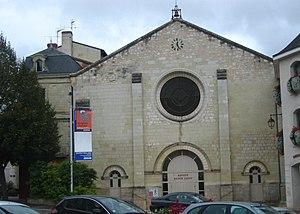
Église Sainte-Croix de Loudun, façade.
Cet article recense une partie des monuments historiques de la Vienne, en France.
L'église Sainte-Croix est une ancienne église catholique située à Loudun, en France.
Cet article recense les monuments historiques français classés en 1955.